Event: Nepal Earthquake
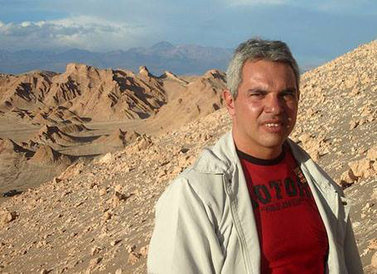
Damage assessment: no_damage